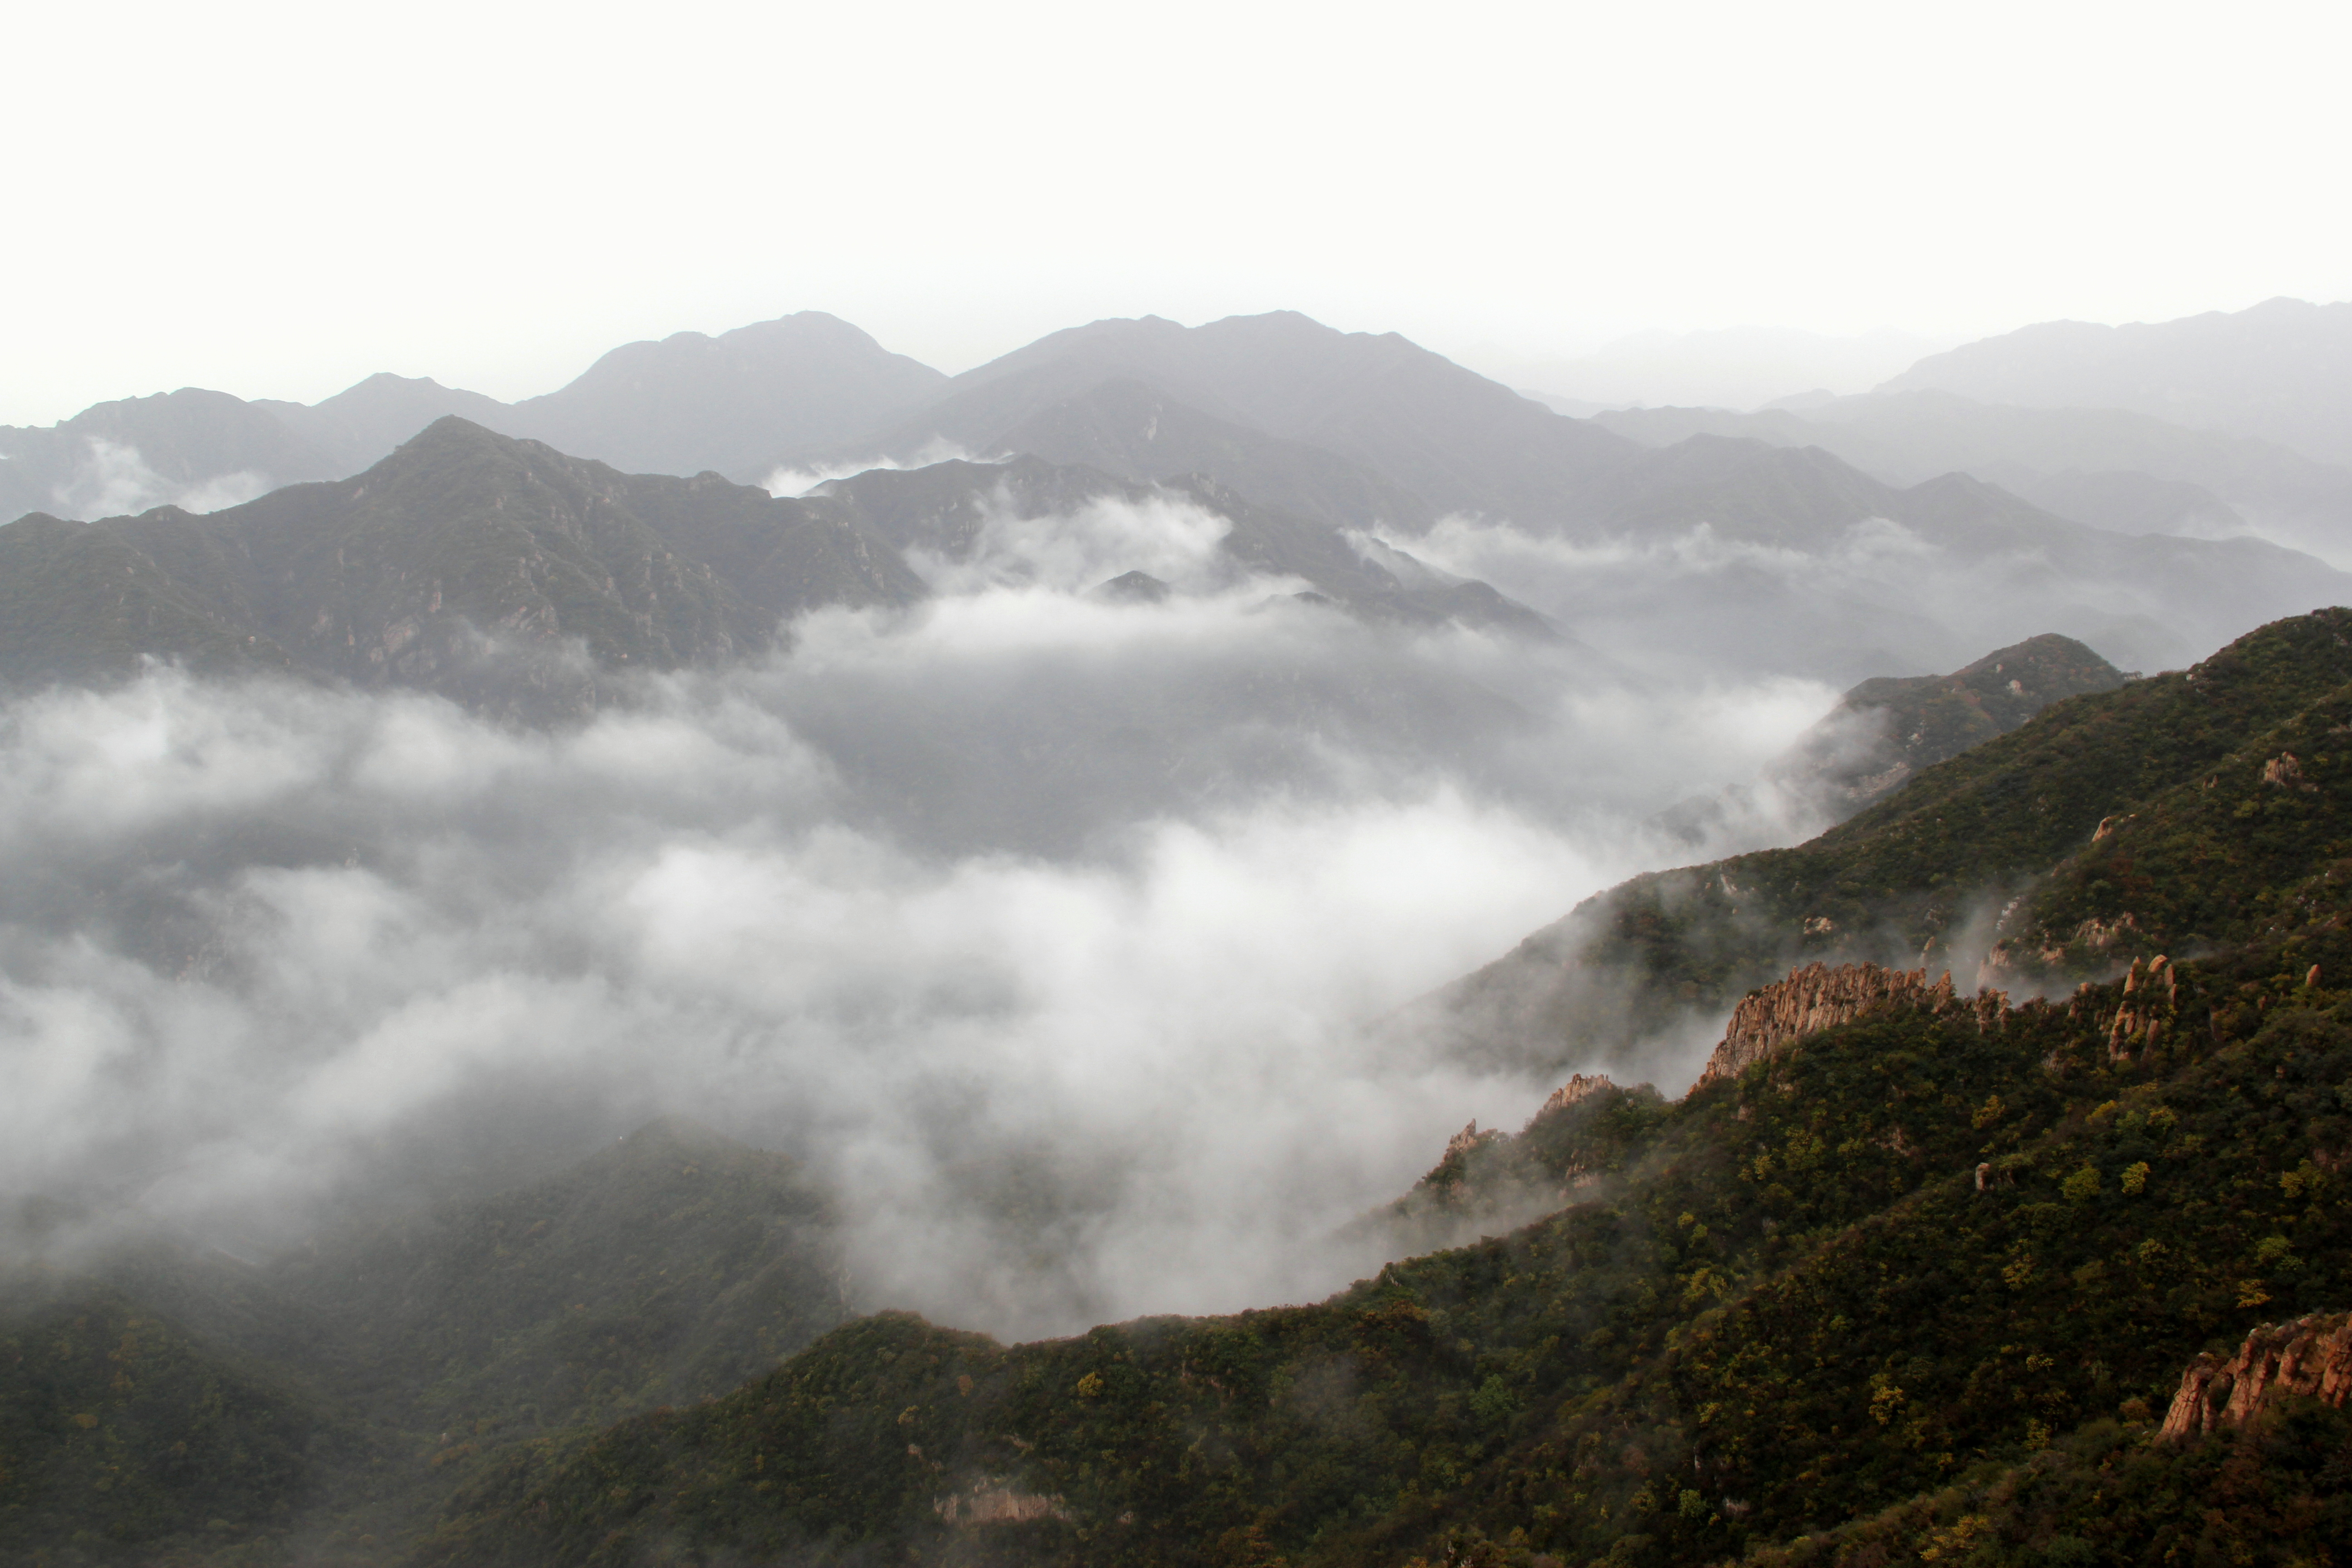
landscape, nature, forest, wilderness, mountain, cloud, fog, mist, morning, hill, valley, mountain range, foggy, weather, ridge, summit, trees, clouds, mountains, alps, misty, plateau, fell, loch, water feature, landform, mountain pass, geographical feature, atmospheric phenomenon, mountainous landforms, geological phenomenon